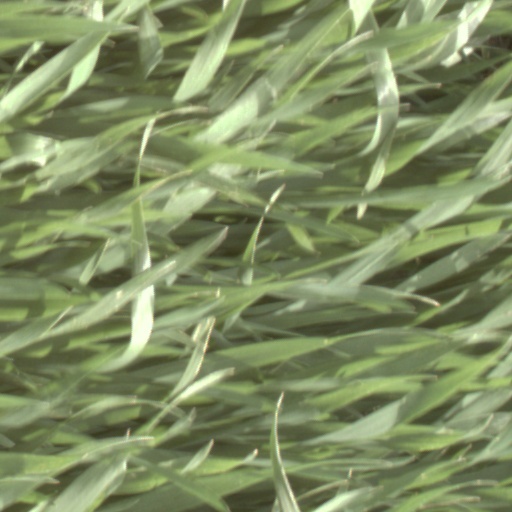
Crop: wheat